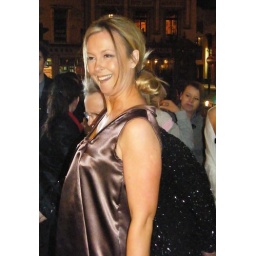
The lady in the black sparkly dress behind this utv newsreader is Margaret John the welsh actress in Gavin and Stacey